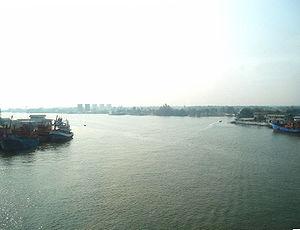
Samut Songkhram est une ville de la région Centre de la Thaïlande située à l'embouchure de la Mae Klong.
Le Mae Klong est un fleuve de l'Ouest de la Thaïlande.